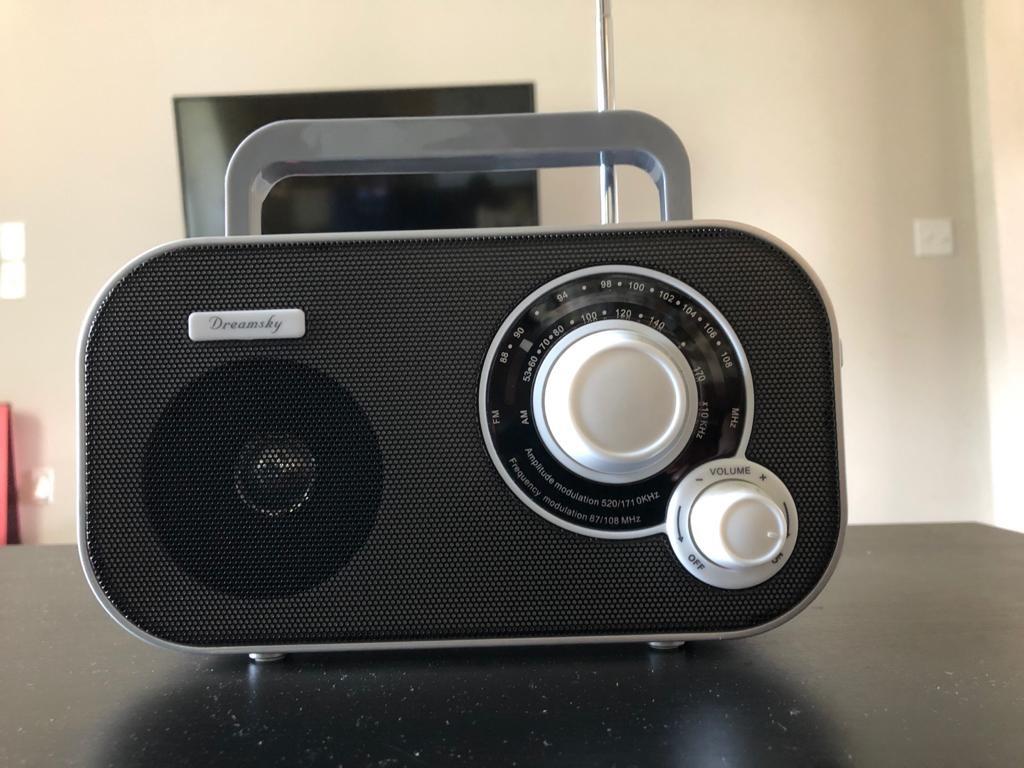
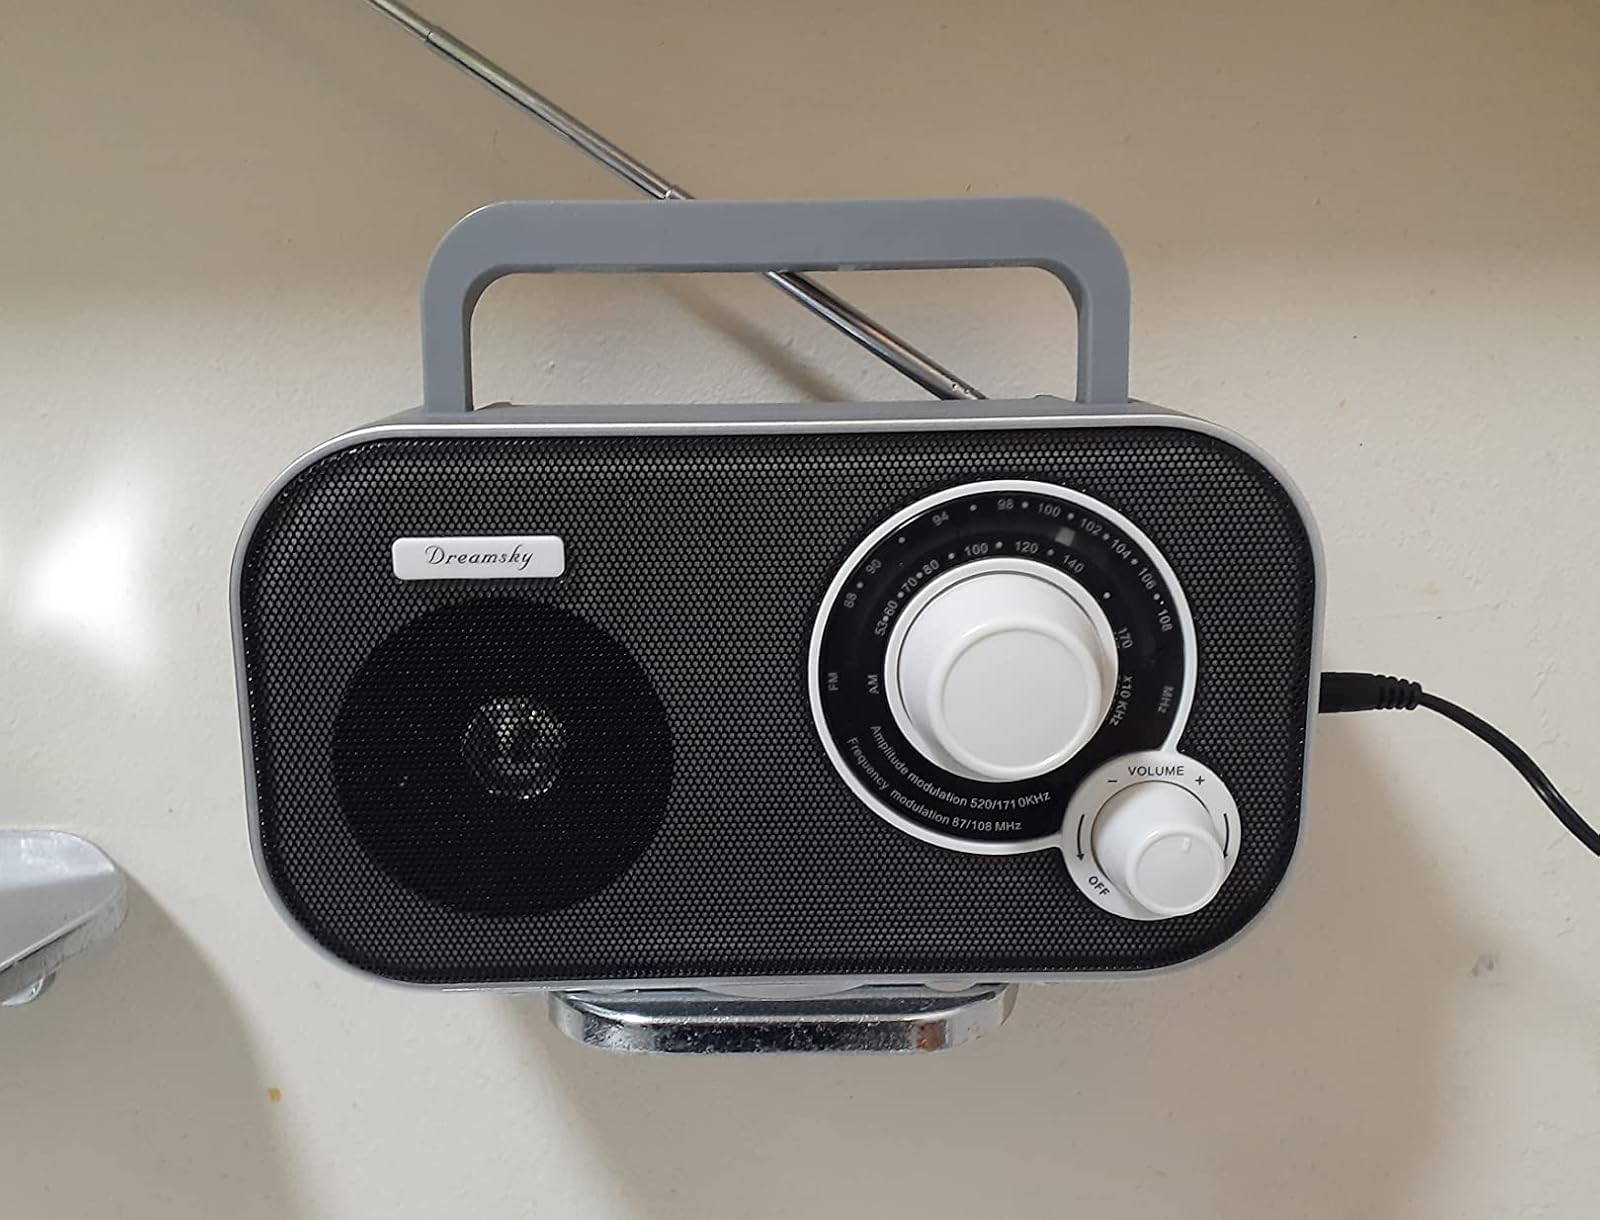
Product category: radio
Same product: yes